Sinarmas World Academy

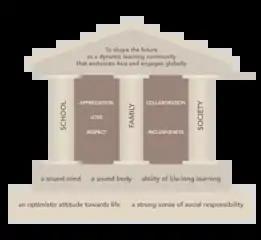
SWA Values

In Grades 6 to 10, the syllabus from Cambridge International Examinations (CIE) is integrated within the International Baccalaureate Middle Years Programme (MYP) curriculum framework. The school shapes the curriculum according to national requirements and to the school’s Asian cultural identity. Teachers assess student learning internally using standards set by IB and CIE with students prepared to take CIE checkpoint exams at the end of Grade 8. Similarly, Grade 10 students have the opportunity to take the IGCSE exams that are assessed by CIE.